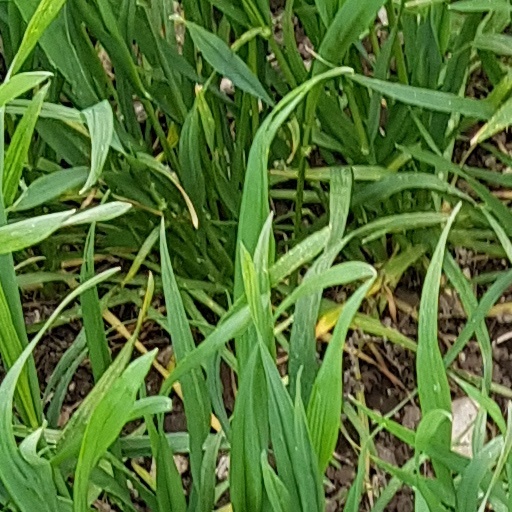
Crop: wheat